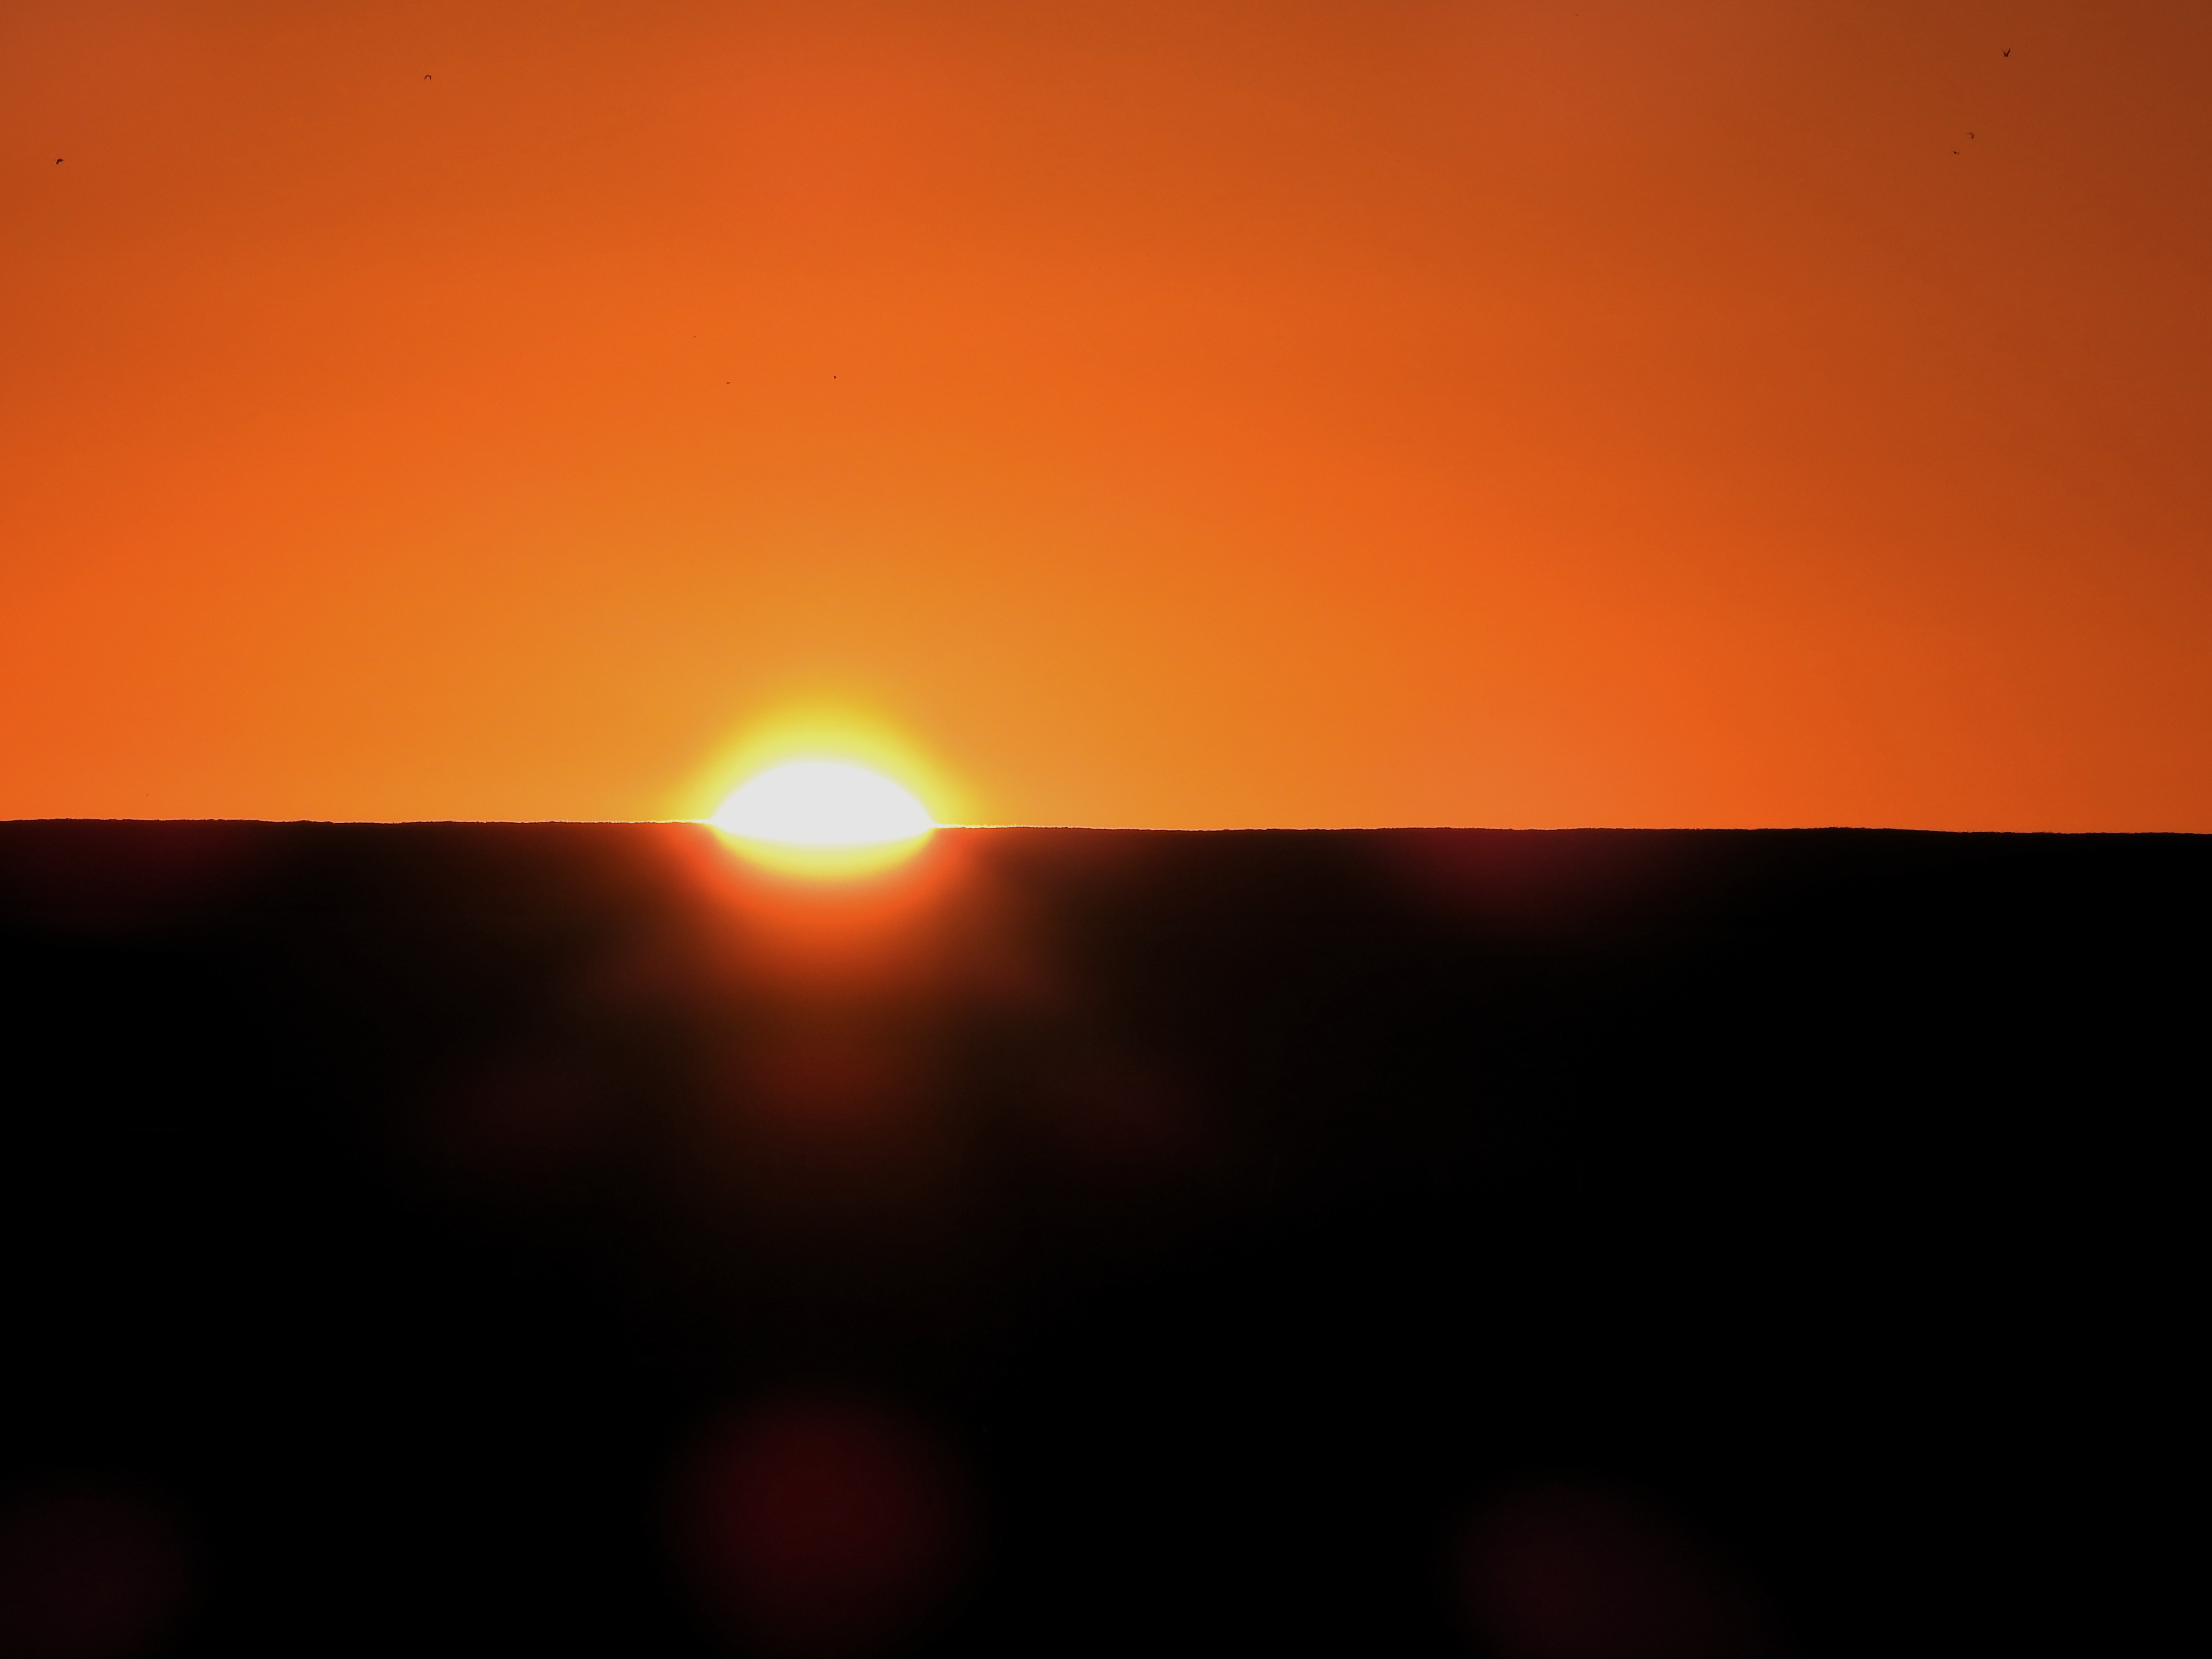
sea, horizon, sky, sun, sunrise, sunset, sunlight, morning, dawn, atmosphere, dusk, evening, netherlands, background, mood, north sea, abendstimmung, afterglow, red sky at morning